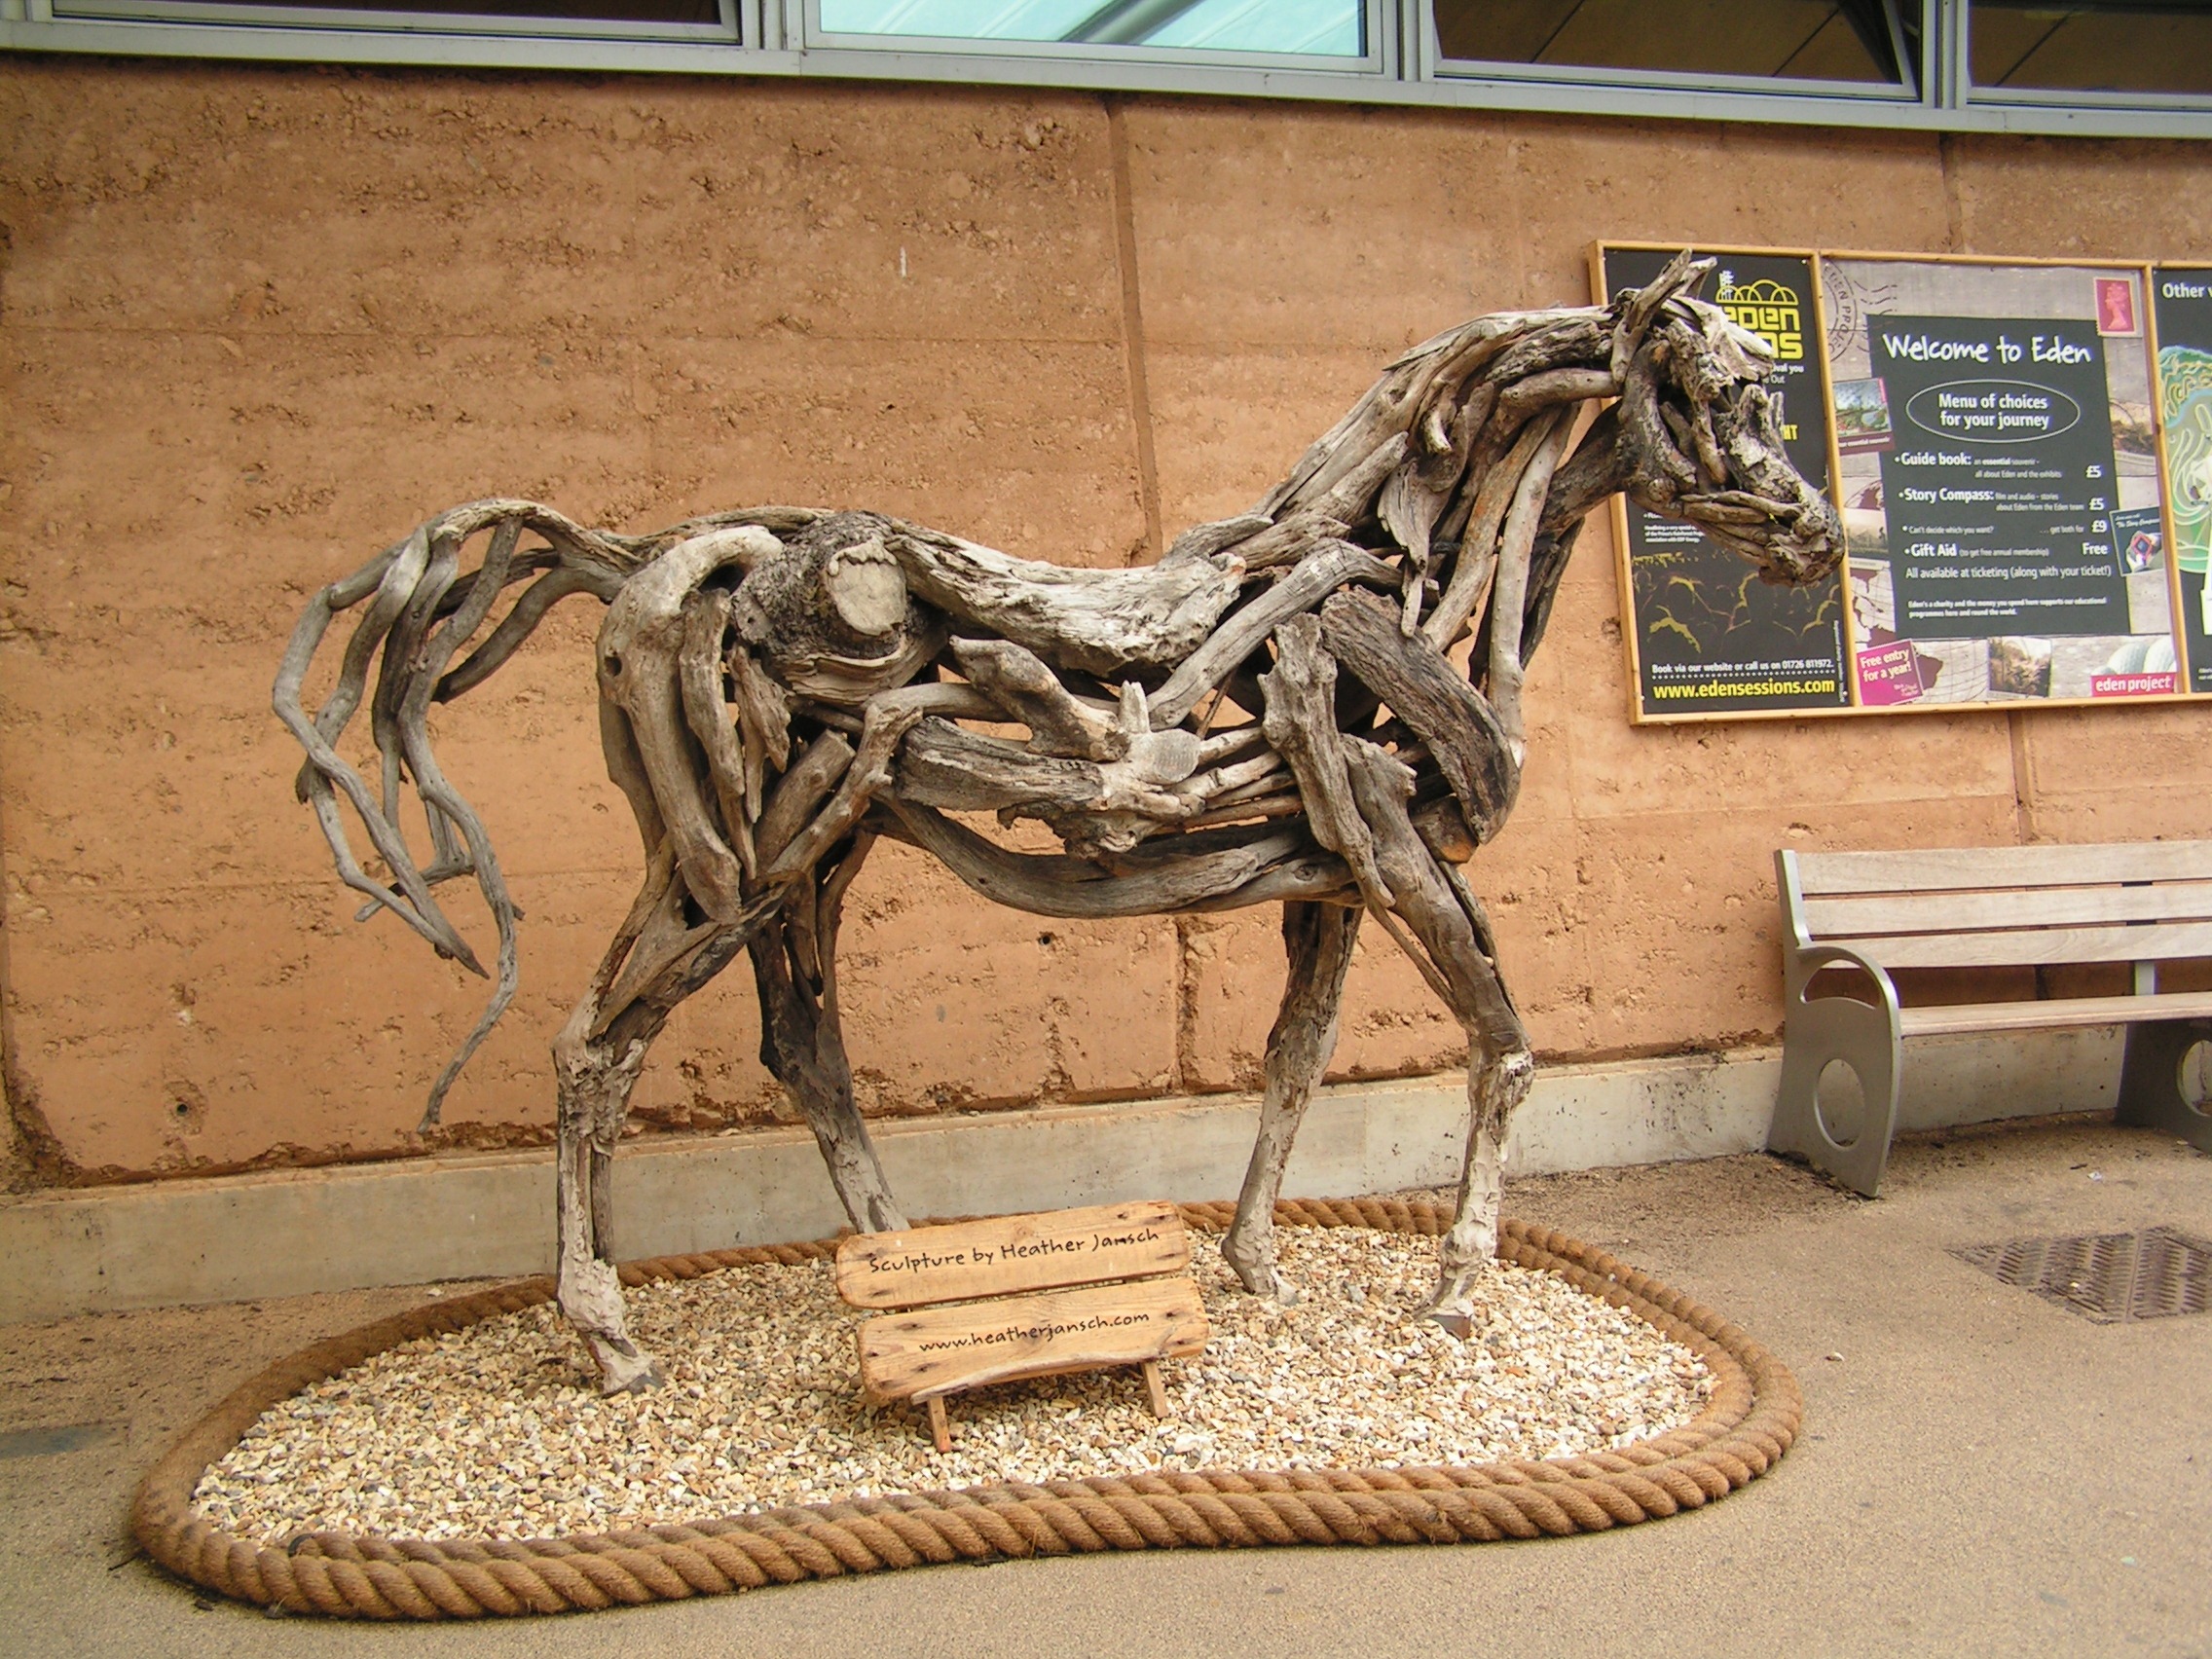
wood, statue, horse, england, sculpture, art, cornwall, eden project, drift wood, ancient history, horse like mammal, velociraptor